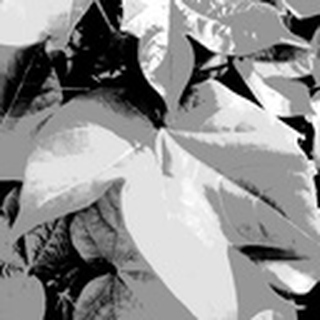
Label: healthy_cotton